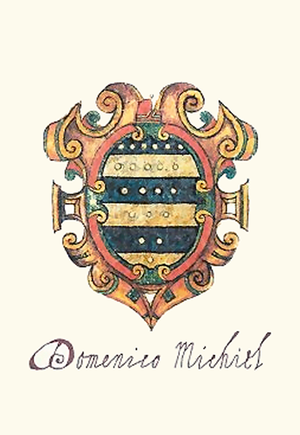
La famille Micheli est une famille patricienne de Venise. Elle est issue de la grande famille des Frangipani, elle-même d'origine romaine et issue des Anicii, ayant donné des papes et même des saints. Ils furent honorés du titre de comte de l'île d'Arbé. Les Michieli sont à Venise depuis la création de la République, et participèrent à l'élection du premier Doge, Paolo Lucio Anafesto, en 697. Ils donnèrent des généraux, des procurateur de Saint-Marc, des ambassadeurs, des cardinaux et prélats, mais aussi trois doges :